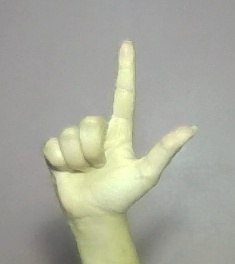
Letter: laam